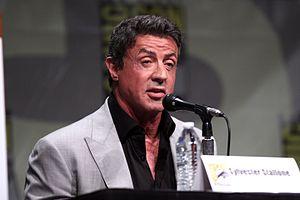
Starhawk est un personnage de fiction, un super-héros appartenant à l'univers de Marvel Comics. Il apparaît pour la première fois dans le comic book The Defenders #27, en 1975.